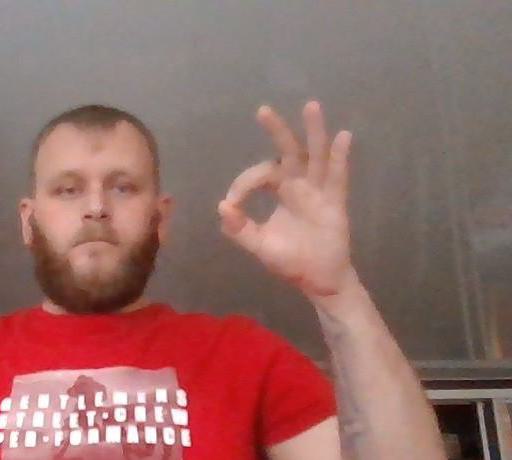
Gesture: ok